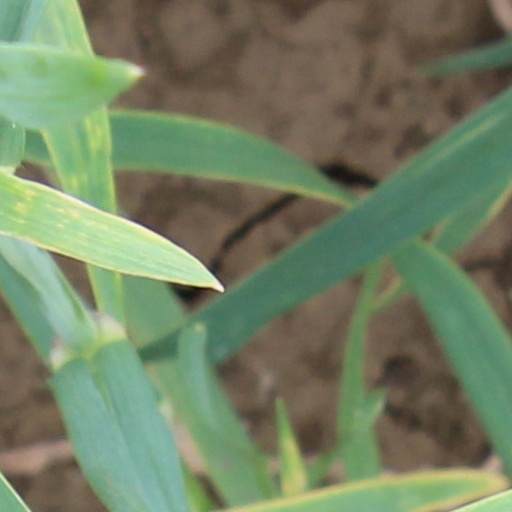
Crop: wheat